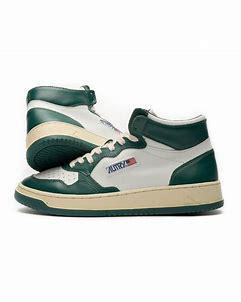
Brand: Autry
Model: Action Shoes Autry Action Medalist 1